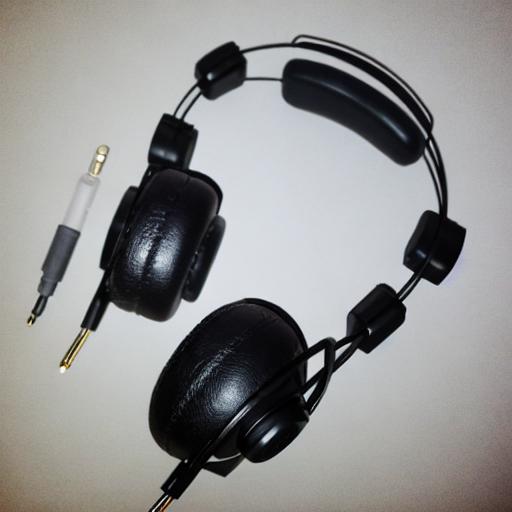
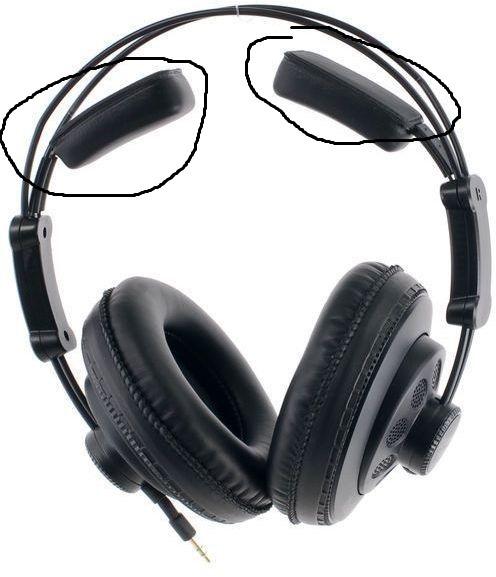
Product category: headphones
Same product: no